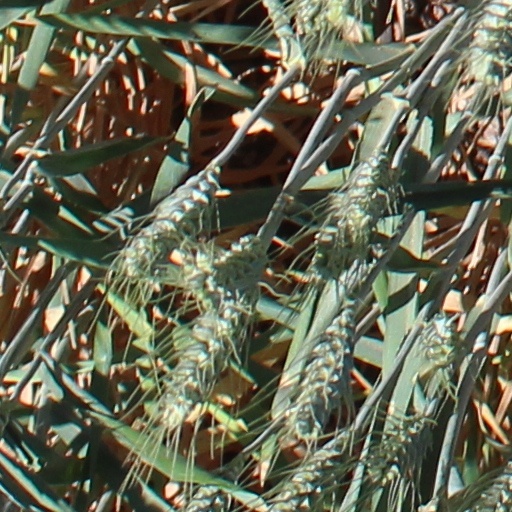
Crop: wheat